BamBam

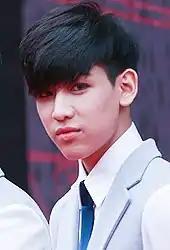
BamBam in 2015

He trained under JYP Entertainment for about three and a half years before his debut in Got7. His first pre-debut appearance was on an episode of Mnet's reality-survival program "WIN: Who Is Next", which aired on September 6, 2013. BamBam alongside his future bandmates Mark Tuan, Jackson Wang and Yugyeom, and Young K, Jae Park, Wonpil, Sungjin, Junhyeok of Day6 were competing against the YG Entertainment trainees, Team A and Team B, that later debuted as Winner and iKon respectively.